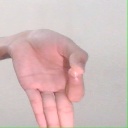
अक्षर: ज्ञ